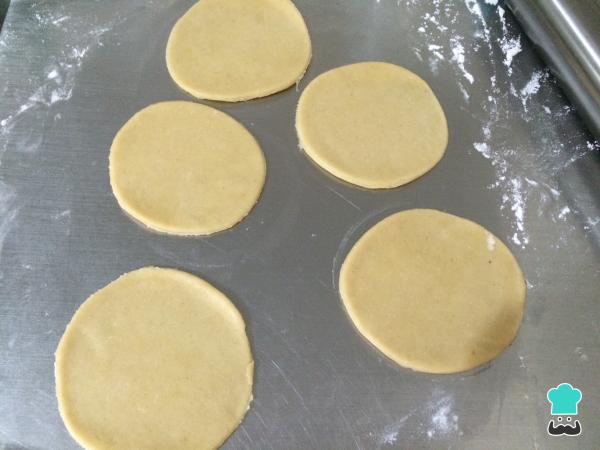
Recortar la masa en círculos, con ayuda de un cortador redondo o un vaso para poder armar las empanadas.